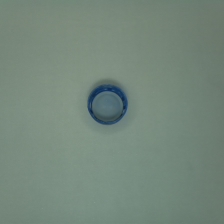
Color: blue
Cap type: standard cap